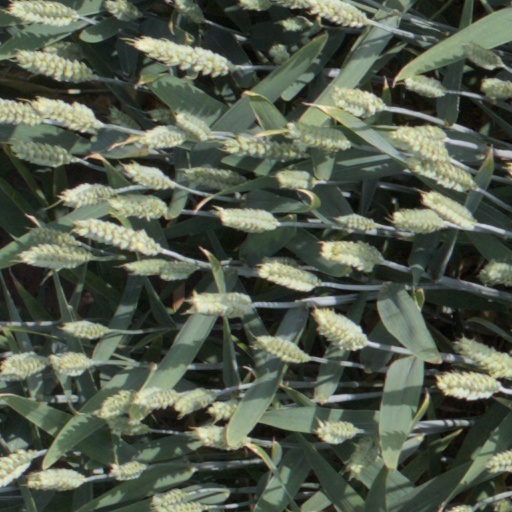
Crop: wheat